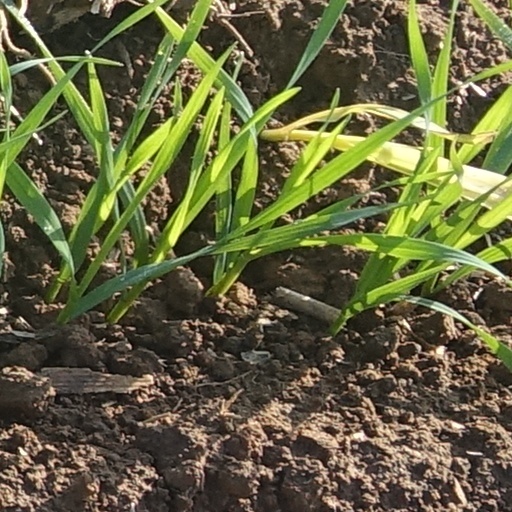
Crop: wheat